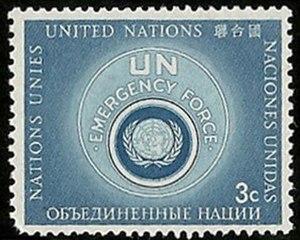
Deux missions sont déployées par l'Organisation des Nations unies en Égypte sous le nom de Force d'urgence des Nations unies dans le cadre du conflit israélo-arabe. La première mission est décidée lors de la crise du canal de Suez et dure de 1956 à 1967. La deuxième fait suite à la guerre du Kippour et s'étend de 1973 à 1979.